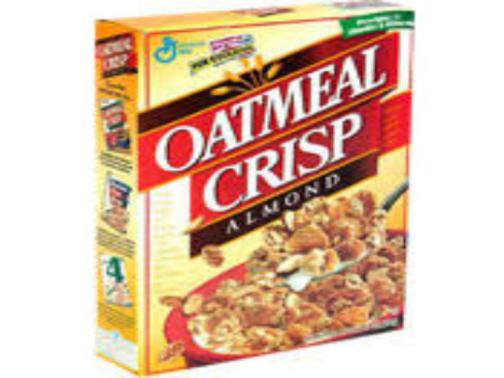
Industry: Food